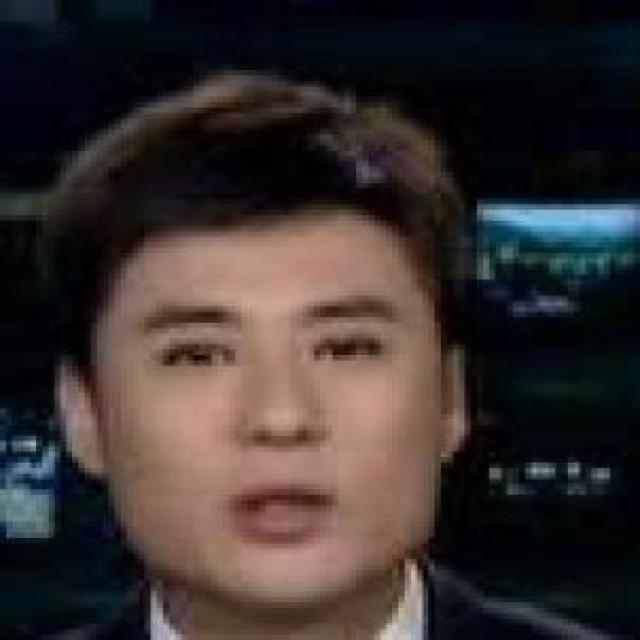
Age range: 21-44